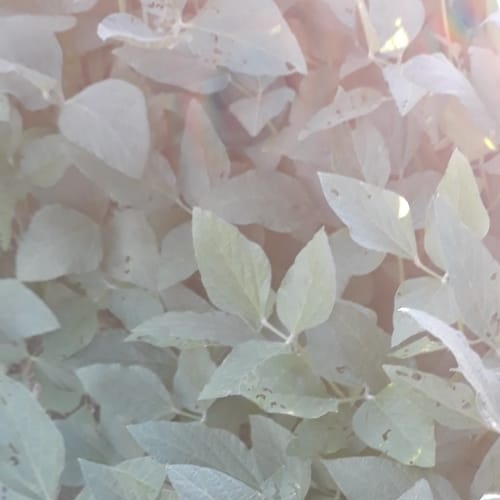
Label: Caterpillar